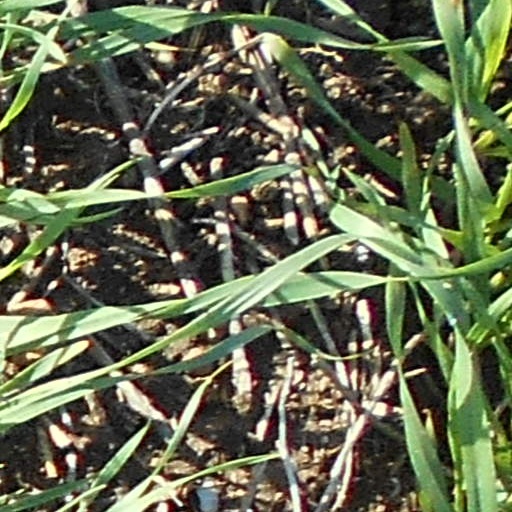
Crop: wheat